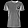
Label: T - shirt / top